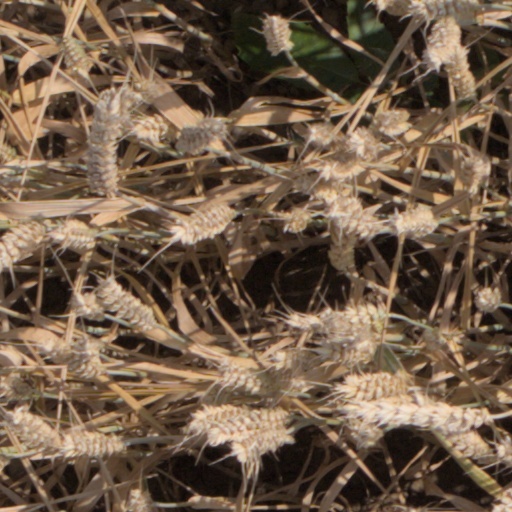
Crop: wheat